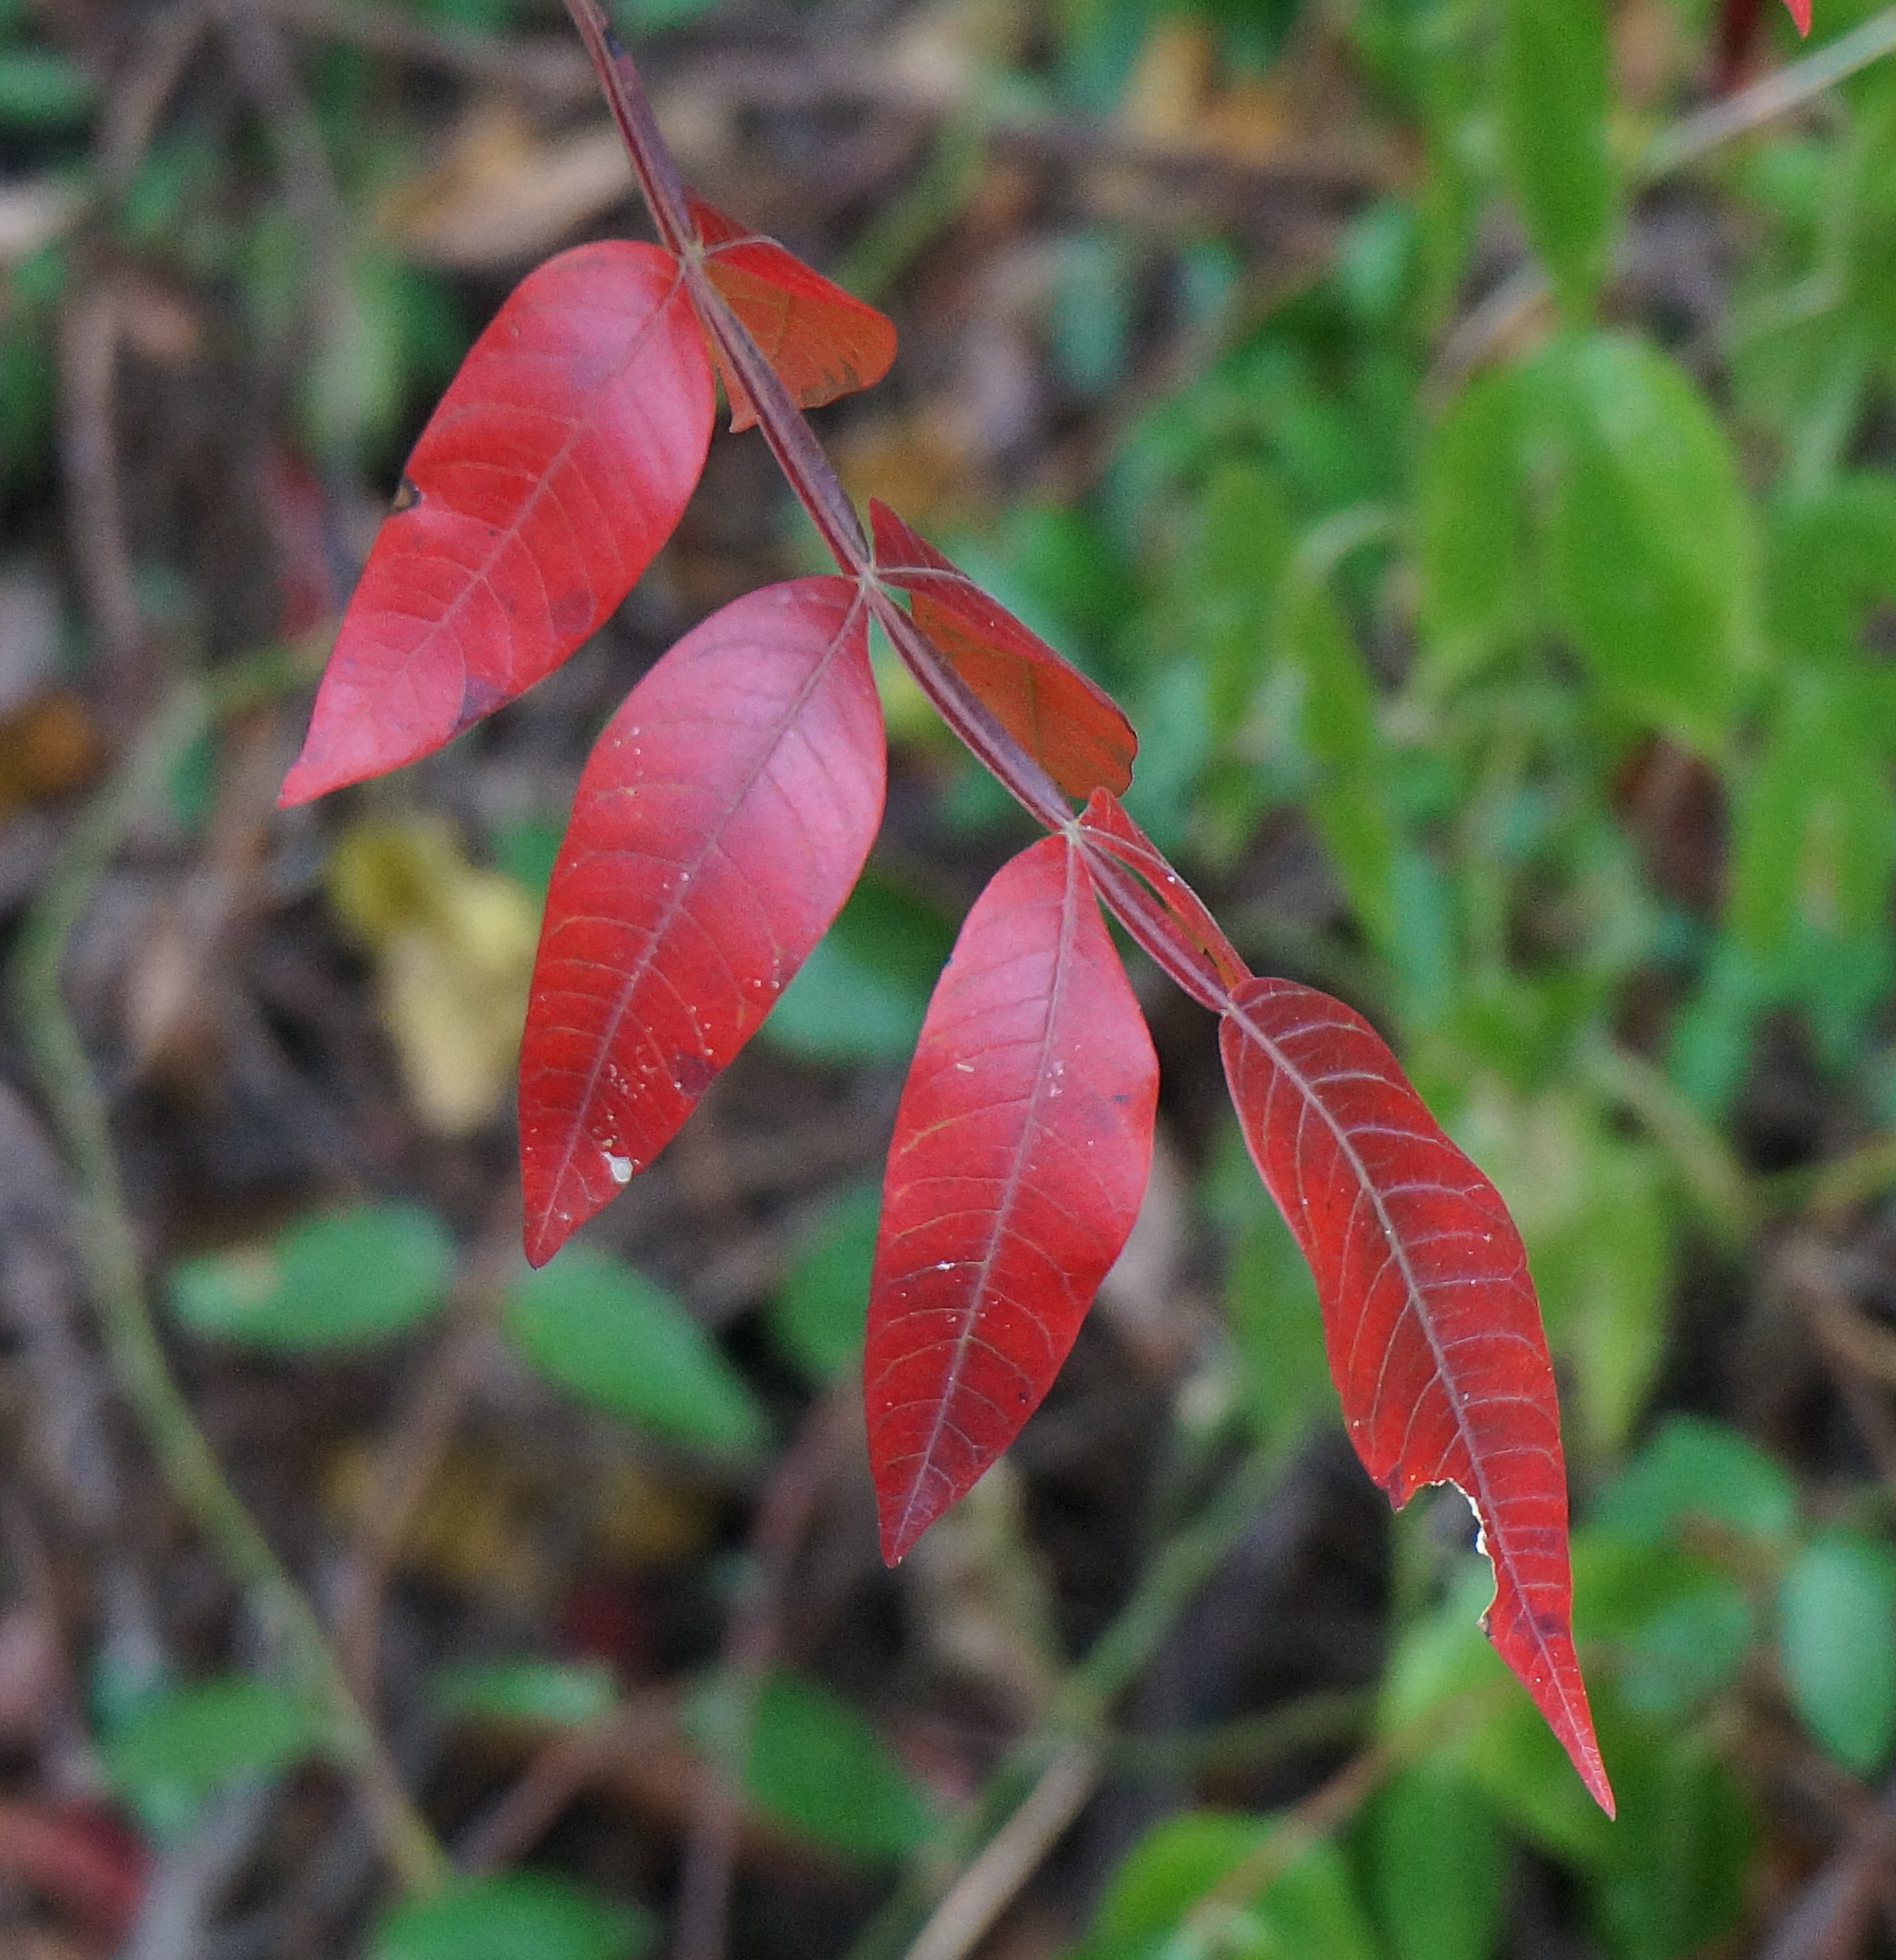
tree, nature, plant, leaf, fall, flower, red, autumn, botany, colorful, flora, season, wildflower, leaves, shrub, deciduous, red leaves, macro photography, flowering plant, sumac, plant stem, land plant